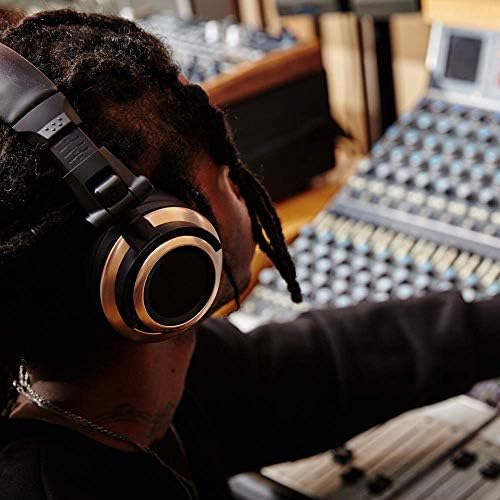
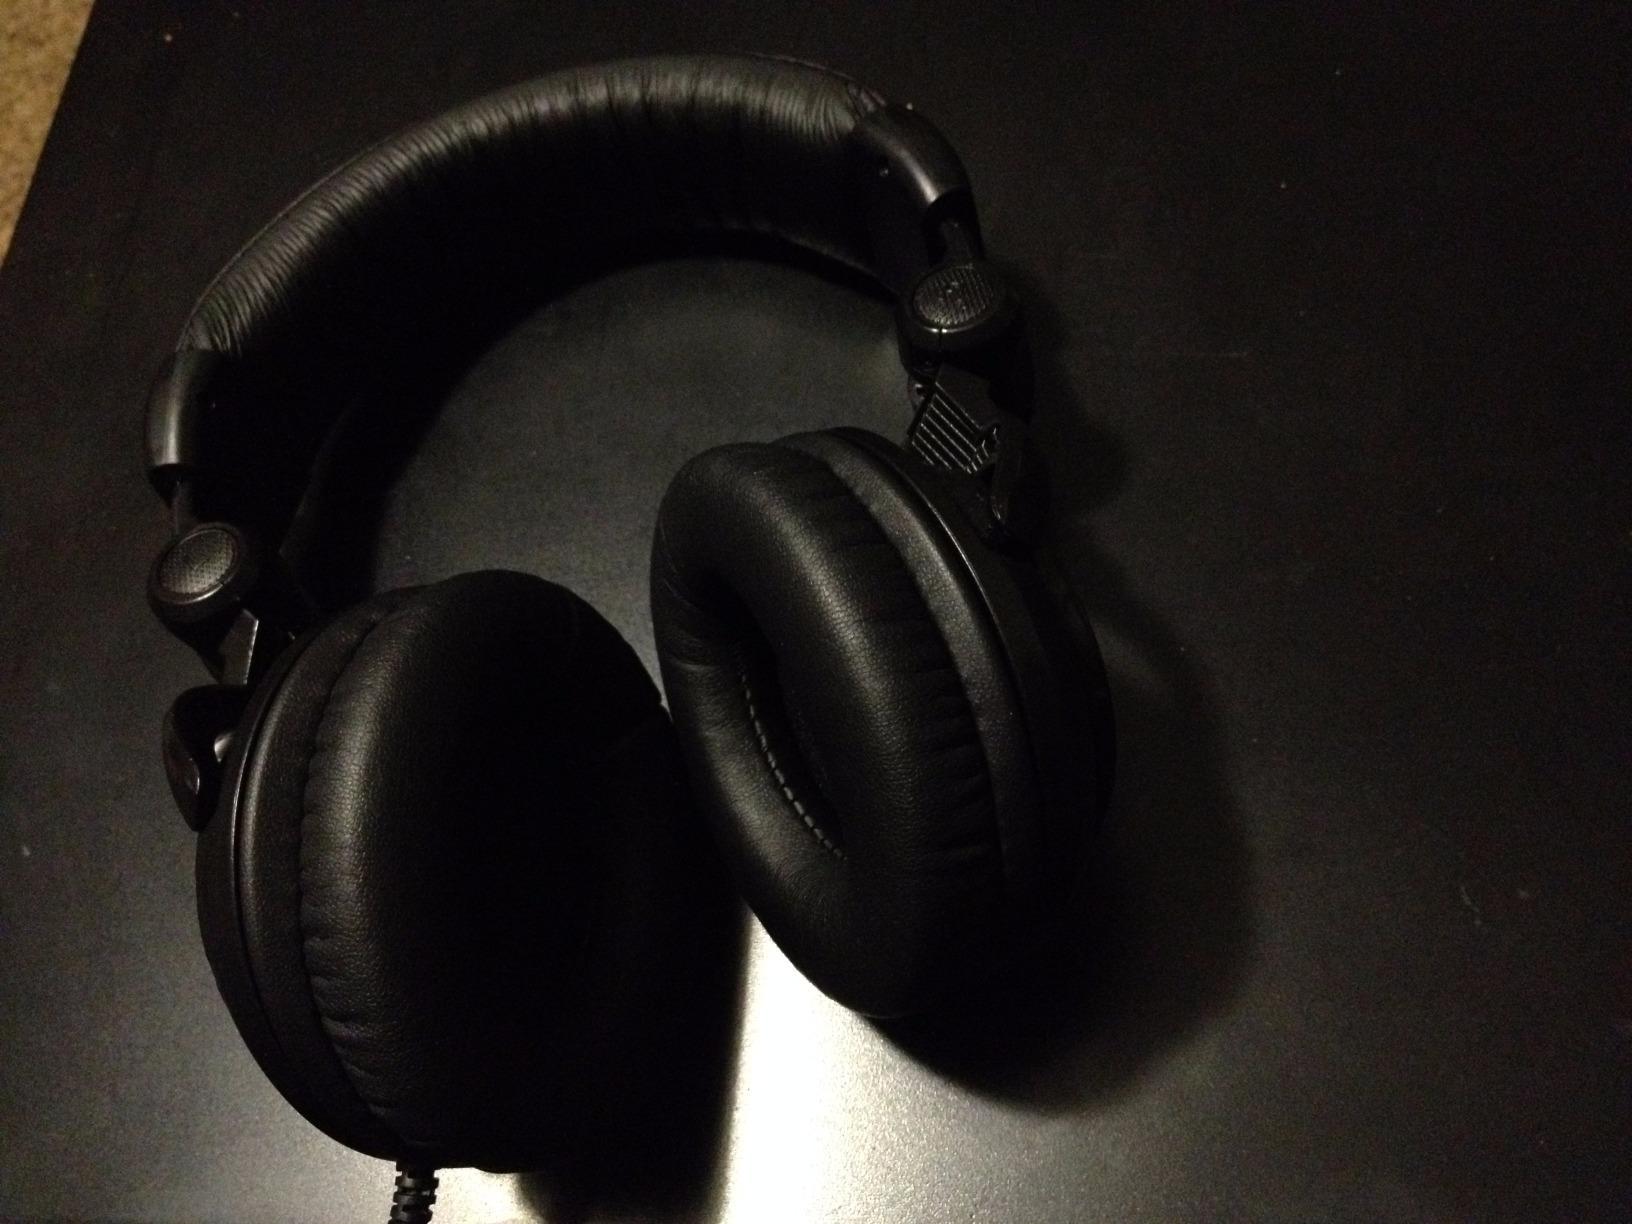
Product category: headphones
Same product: no